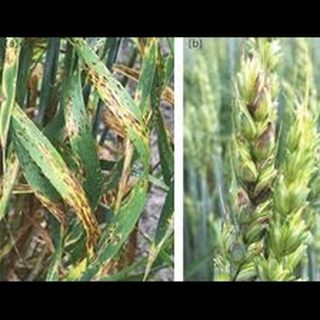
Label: wheat_leaf_blight